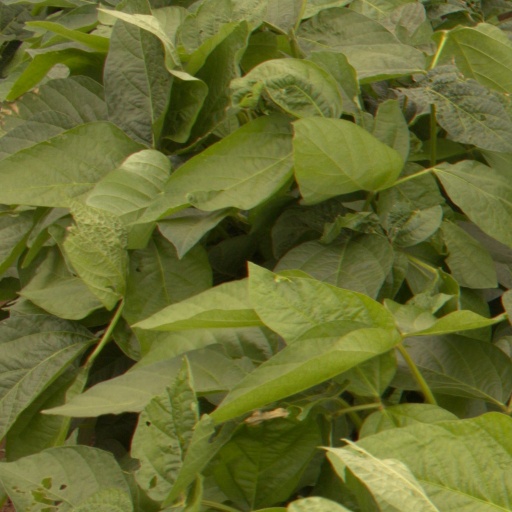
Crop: soybean